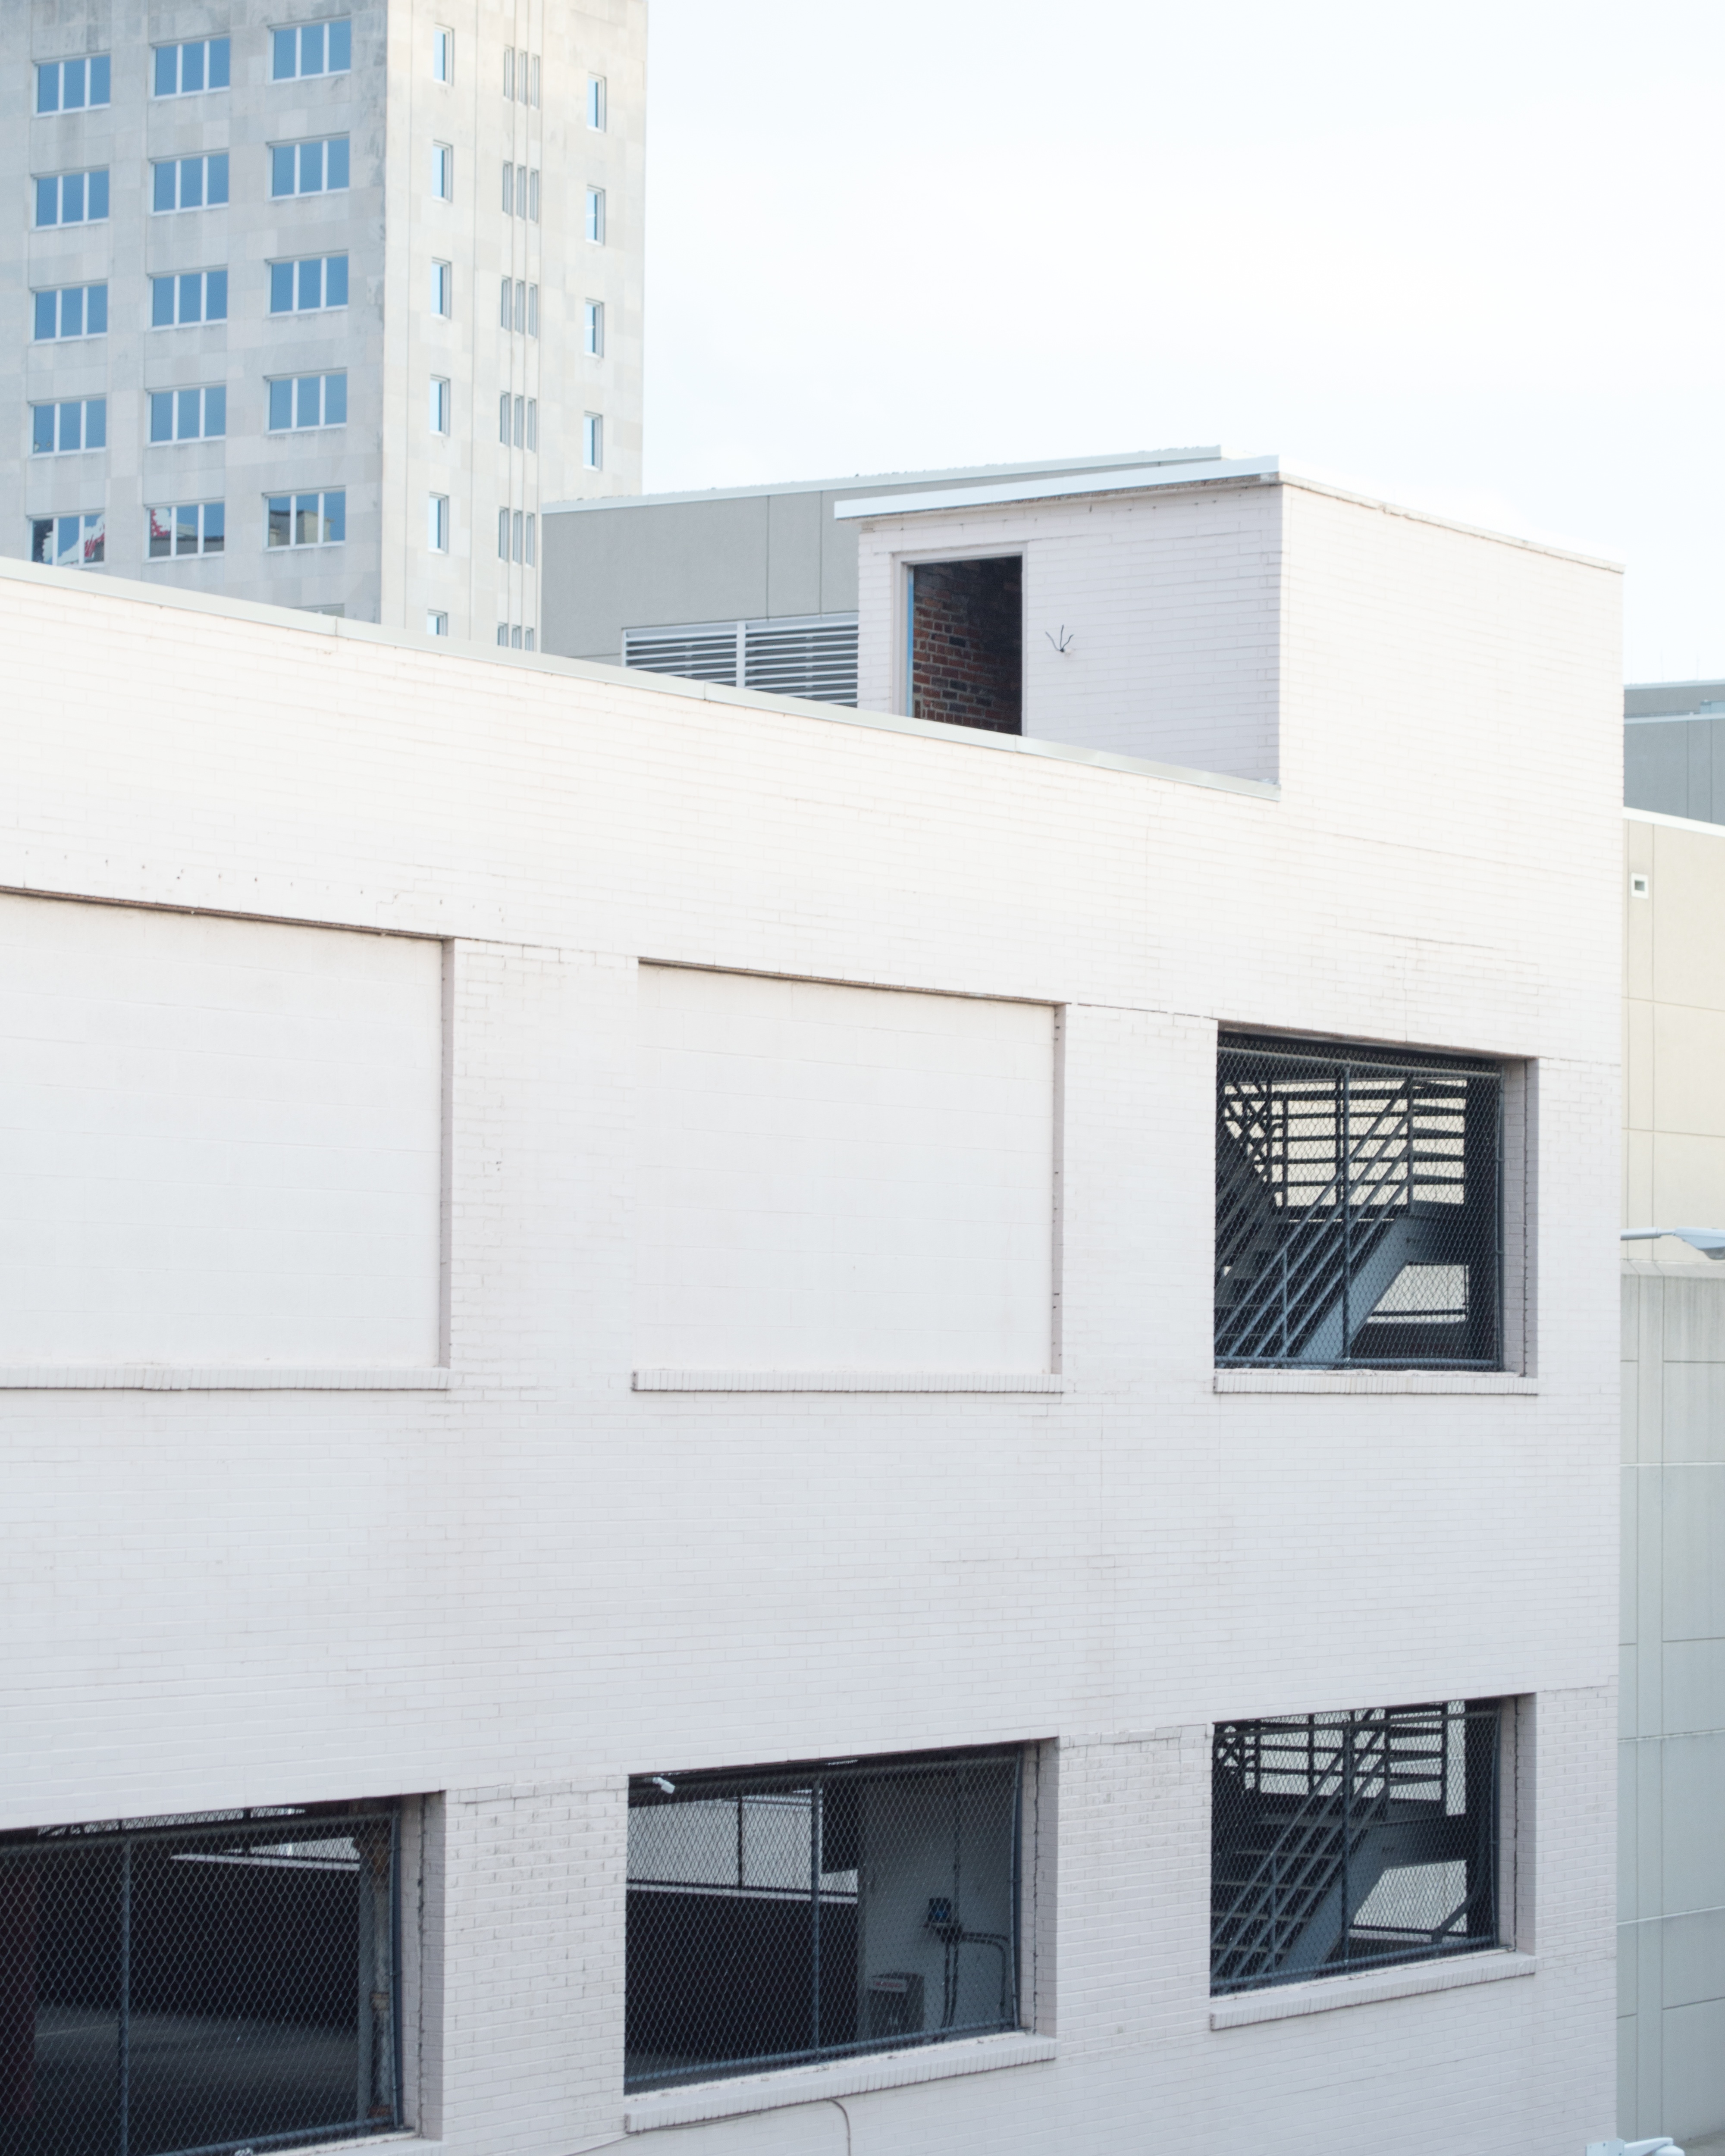
architecture, house, home, wall, facade, property, professional, apartment, interior design, design